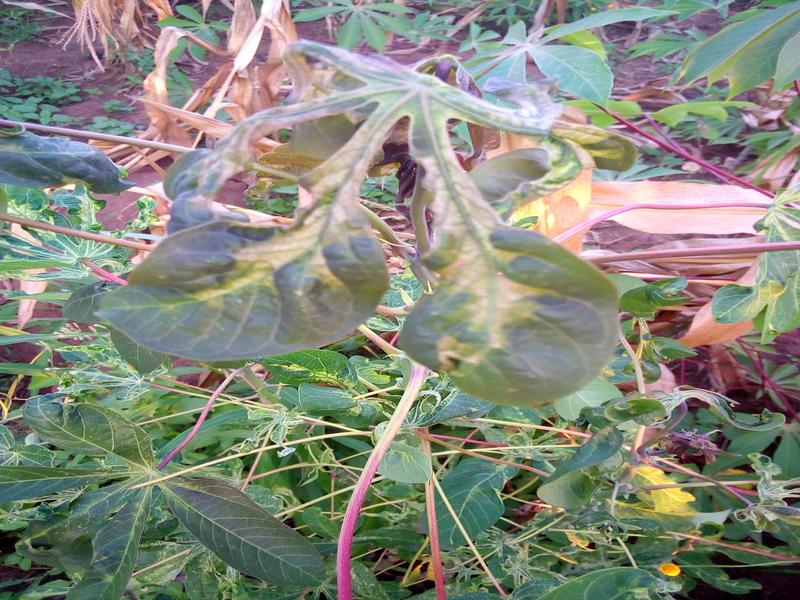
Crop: cassava
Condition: mosaic_disease